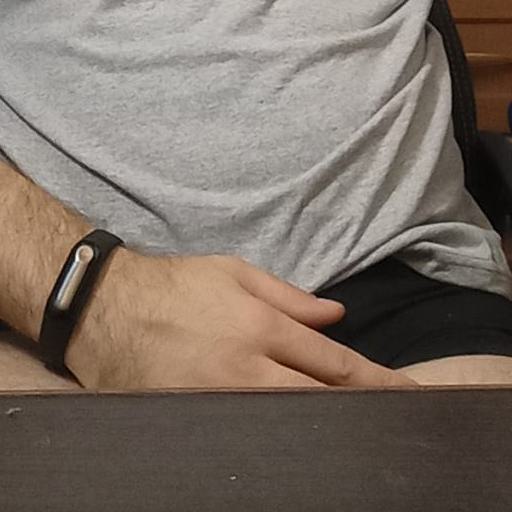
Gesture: no_gesture